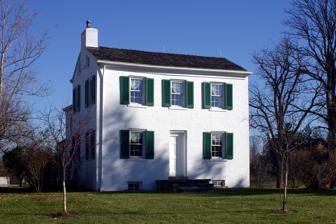
Building: Clovernook
Country: United States of America
Year built: 1832
Historic house in Ohio, United States United States historic place Clovernook U.S. National Register of Historic Places Cary Cottage, childhood home of poets Alice and Phoebe Cary Show map of Ohio Show map of the United States Location 7000 Hamilton Ave., North College Hill, Ohio Coordinates 39°13′12″N 84°32′56″W / 39.22000°N 84.54889°W / 39.22000; -84.54889 Built 1832 NRHP reference No. 73001454 Added to NRHP June 18, 1973 Clovernook Farm was the family home of poets Alice and Phoebe Cary in what is now North College Hill, Ohio . The farm was once part of a 1 million acre (4,000 km 2 ) tract of Springfield Township that was purchased in 1787 by John Cleves Symmes , a New Jersey delegate to the Continental Congress and a pioneer in the Northwest Territory . The first member of the Cary family in southwestern Ohio was Revolutionary War veteran Christopher Cary, who emigrated to Ohio in 1803 to claim the land grant he was awarded by the Federal government for his military service. His son Robert worked on the family farm before leaving home to fight in the War of 1812 . In 1813–14, Christopher's brother William Cary built a log cabin in the “wilderness” ten miles (16 km) north of Cincinnati and moved his family to the area, which was then known as Mill Creek Township. Soon after, William purchased an additional 75 acres (300,000 m 2 ) north of North Bend Road adjacent to his original tract and sold part of this land to his brother's son Robert. who called the 27 acres (110,000 m 2 ) Clovernook Farm. After returning home from the war, Robert erected a small three-room frame house for his family in 1814; this home was the birthplace of Alice and Phoebe. Robert also laid out the first community in the area, on the east side of Hamilton Avenue (now also known as U.S. Route 127 ), and called it Clovernook as well. The white brick house now known as Cary Cottage, which stands on the campus of the Clovernook Center for the Blind and Visually Impaired at 7000 Hamilton Avenue, was built in 1832. It was a more substantial structure with a frame porch. As their family grew, Robert and his wife Elizabeth divided their nine children among the two homes. Late in life, Alice Cary told a friend about her family's home in Ohio: "In the autumn of 1832, by persevering industry and frugal living, the farm was at last paid for, and a new and more commodius dwelling erected for the reception of the family. This new dwelling, which is still standing, is no more than the plainest of farm-houses, yet it represents a degree of comfort only attained after a long struggle." The house contains original wooden floors, a narrow winding staircase, a kitchen fireplace and bake oven, and a working outdoor well. The bricks used in its construction were fired on the property. Restoration and furnishing of the house—begun after it was added to the National Register of Historic Places—were aided by a number of descriptive passages in Alice and Phoebe's poems. In 1903, Cary Cottage became the first home for blind women in Ohio through the work of the Trader sisters, Florence and Georgia (who was blind). The Cary house and the land surrounding it were purchased by William A. Procter, grandson of the Procter & Gamble co-founder, in order to give them in trust to the Traders. As many as thirteen blind and visually impaired women (and one man) lived in the house as the Trader sisters used the land and the home to provide them employment as a source of dignity and direction. This mission became the work of the Clovernook Center for the Blind and Visually Impaired, and it now offers instruction, employment, community living and low vision services for men and women. The center runs three manufacturing departments and is one of the country's largest volume producers of Braille publications. References